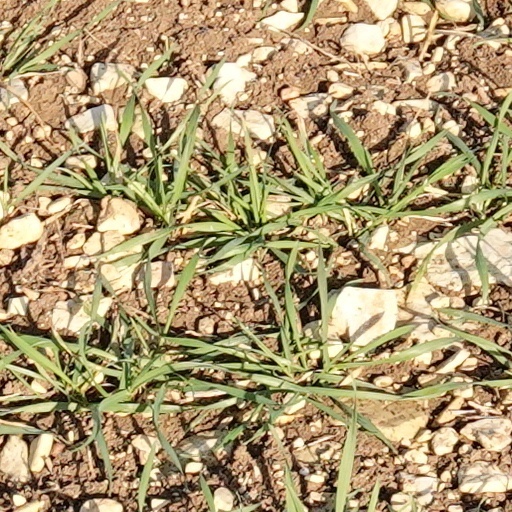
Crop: wheat